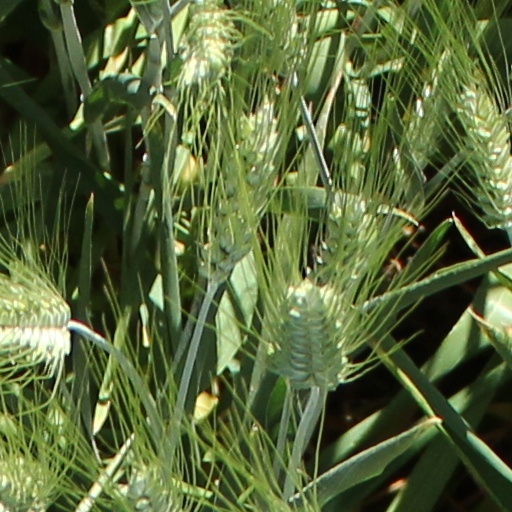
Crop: wheat